Ulungur River

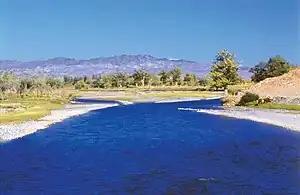
The Bulgan River

The Ulungur River / Urungu River or Urungu, in its upper reaches in Mongolia known as the Bulgan River, is a river of China and Mongolia. It rises in the Altai Mountains in western Mongolia, flows south into China's Xinjiang (Altay Prefecture), where it turns north-west to empty into the Ulungur Lake. It is about 700 km long.